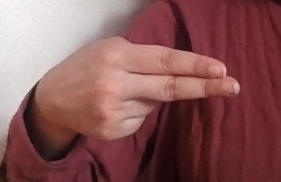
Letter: ain